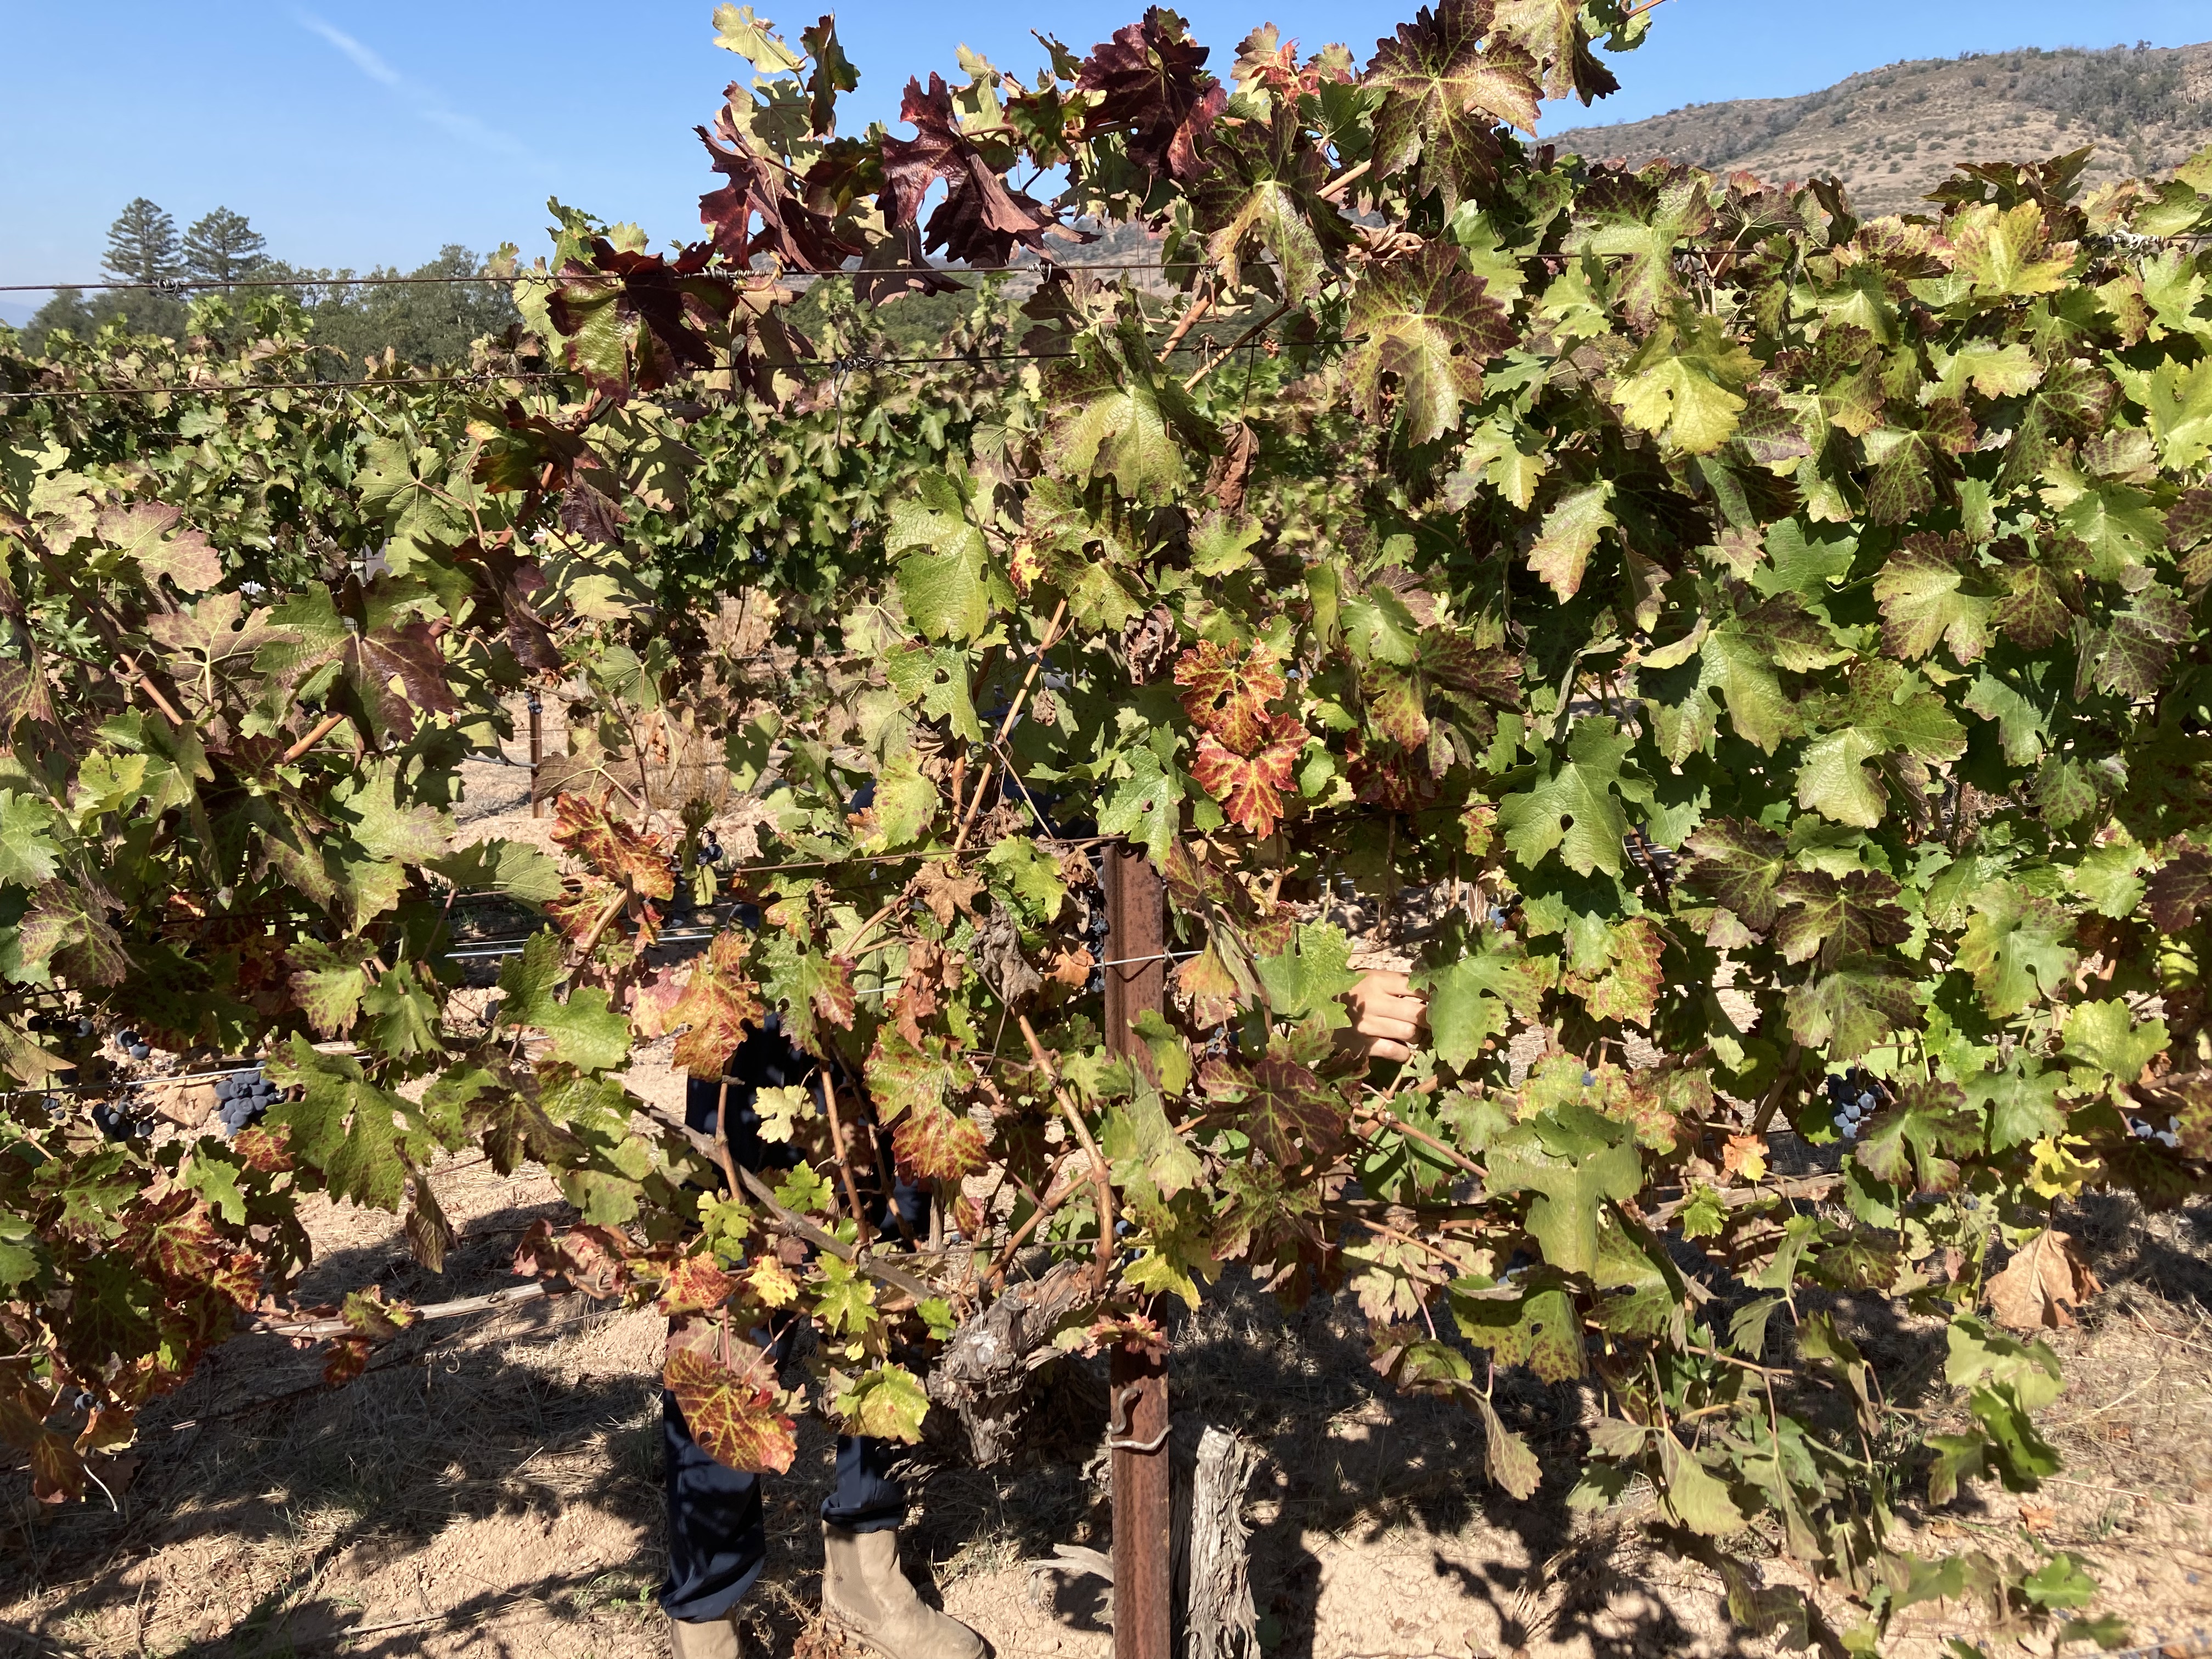
Label: Leafroll 3